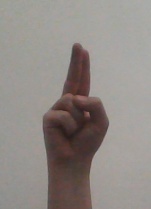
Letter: taa